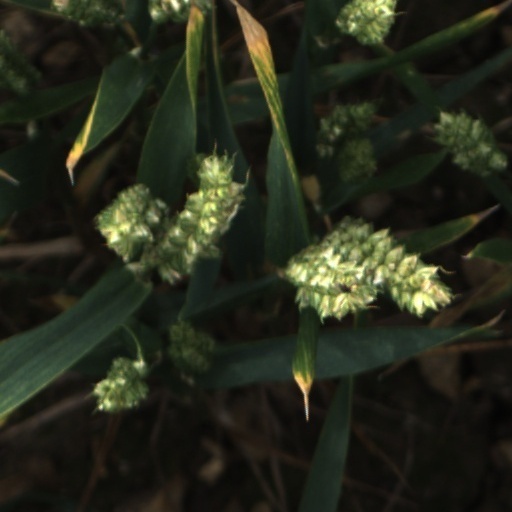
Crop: wheat